Hotel Vier Jahreszeiten (Munich)

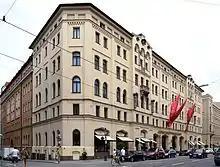
View of the hotel in 2013

Hotel Vier Jahreszeiten Kempinski München is a five-star luxury hotel located at Maximilianstraße 17 in the Altstadt district of Munich in Bavaria, Germany. It was opened in 1858 and is part of the Kempinski hotel chain. In 1925, the hotel hosted the first Chrysanthemum Ball, an annual charity event.